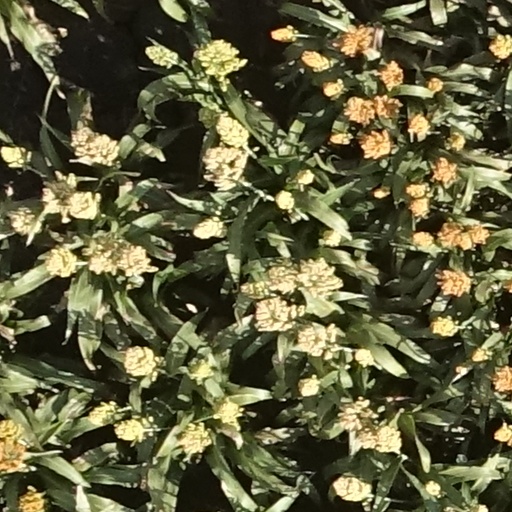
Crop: sorghum